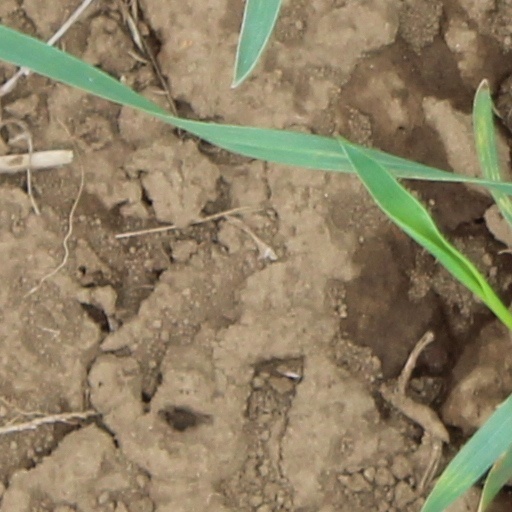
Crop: wheat